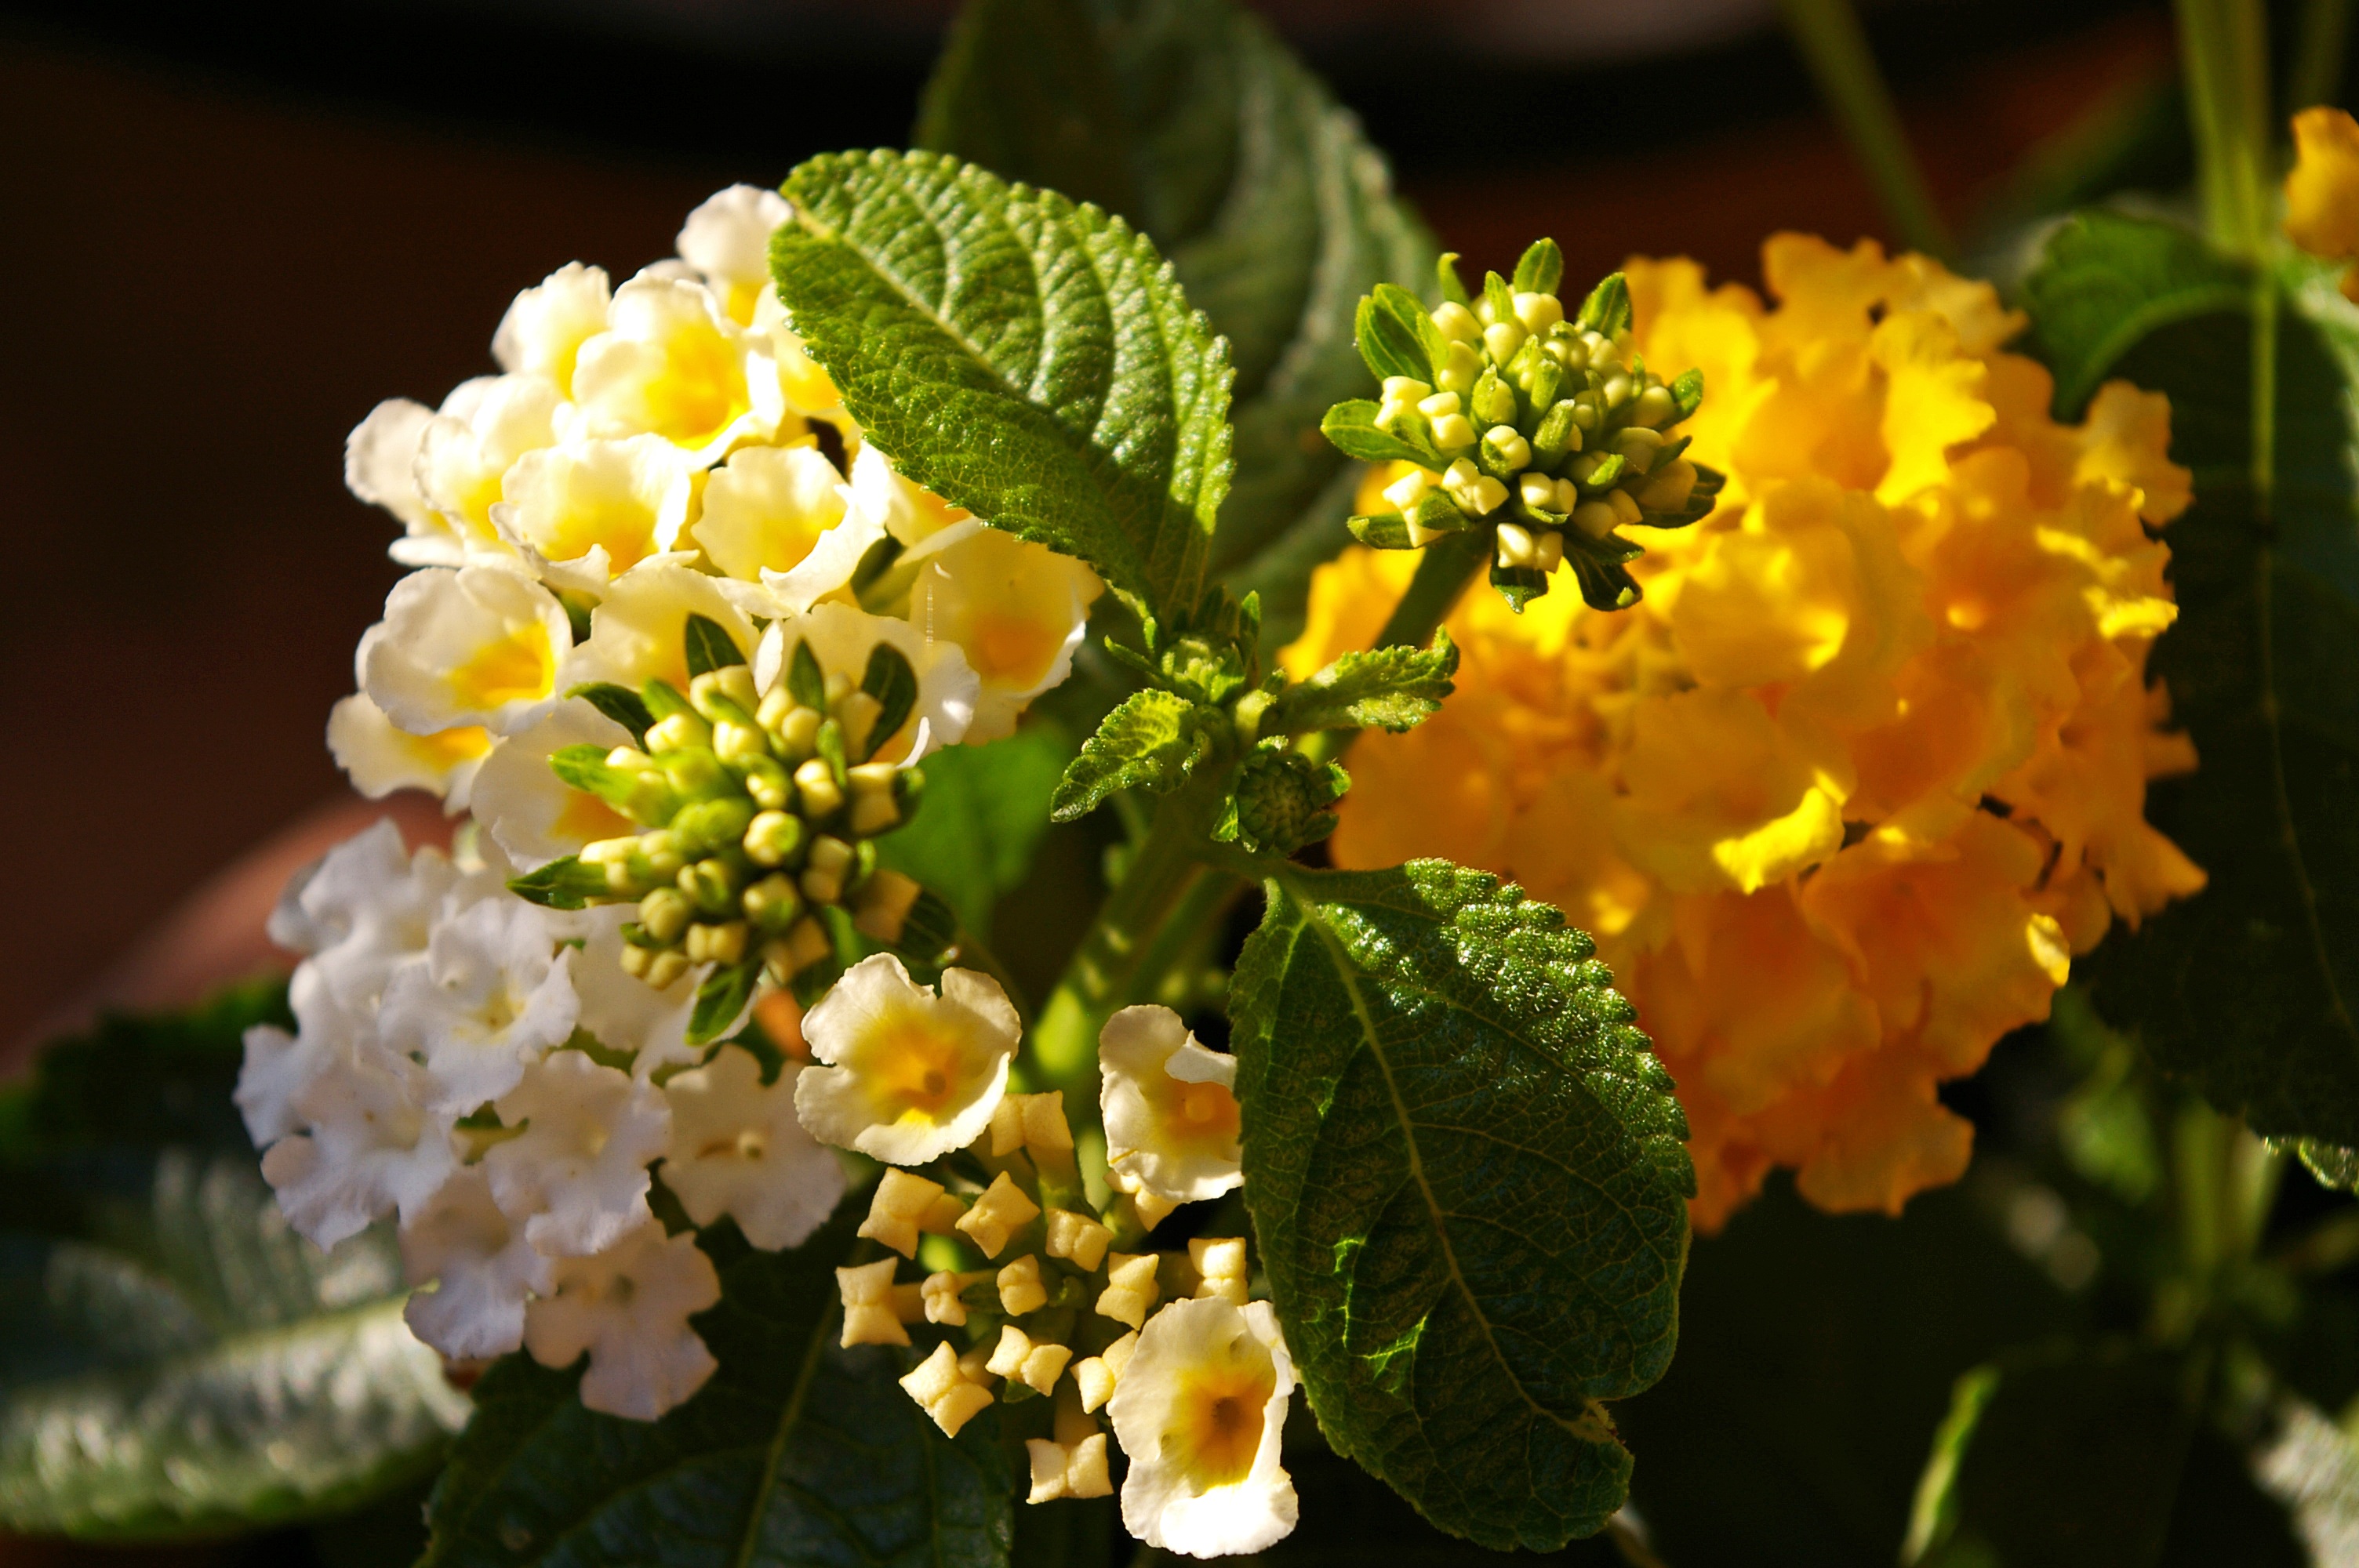
nature, blossom, light, plant, fruit, leaf, flower, bloom, food, green, produce, color, autumn, botany, colorful, yellow, garden, flora, yellow flower, deco, flowers, leaves, shrub, viburnum, flower garden, yellow flowers, lantana, macro photography, ornamental plant, summer flowers, garden plant, flowering plant, balcony plant, lantana camara, land plant